Jurbarkas

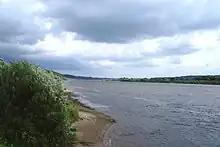
Nemunas river by Jurbarkas

Jurbarkas was for centuries a multi-ethnic community. During the 17th century some of the town's Jewish population were employed as tax collectors for the Lithuanian government. By 1714 Jubarkas had 2,333 Jews. By 1790 the town had a Jewish cemetery and a Wooden synagogue, one of the oldest in the region. In 1862 there were 2,550 Jews. In 1843 Emperor Nicholas I ordered that Jews living within of the Empire's western border should relocate eastward, but Jurbarkas was one of 19 towns which disobeyed the order. The Jewish Enlightenment (Haskalah) prospered in Jurbarkas.